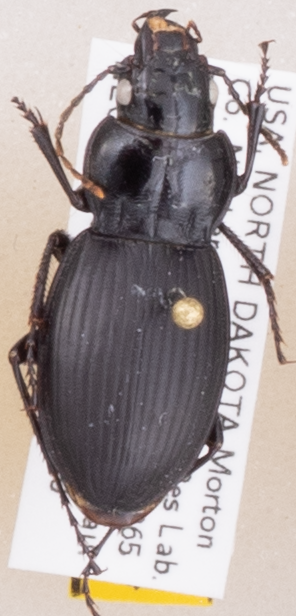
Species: Cyclotrachelus torvus
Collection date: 2019-08-20
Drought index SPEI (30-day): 0.362
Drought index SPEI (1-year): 1.13
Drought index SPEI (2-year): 0.944